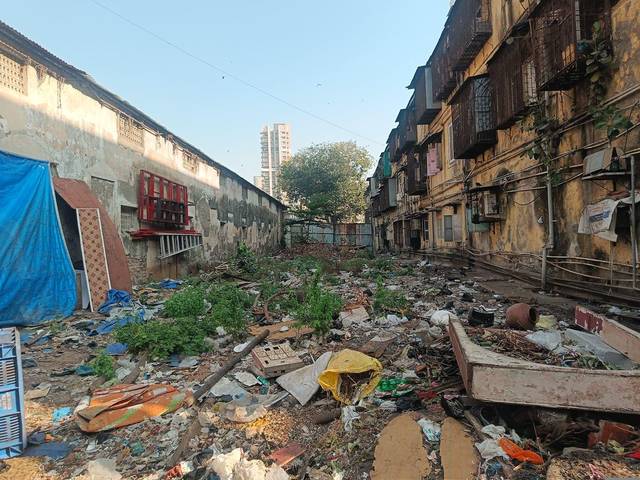
Region: India
Coordinates: 18.963, 72.838